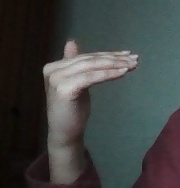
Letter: khaa